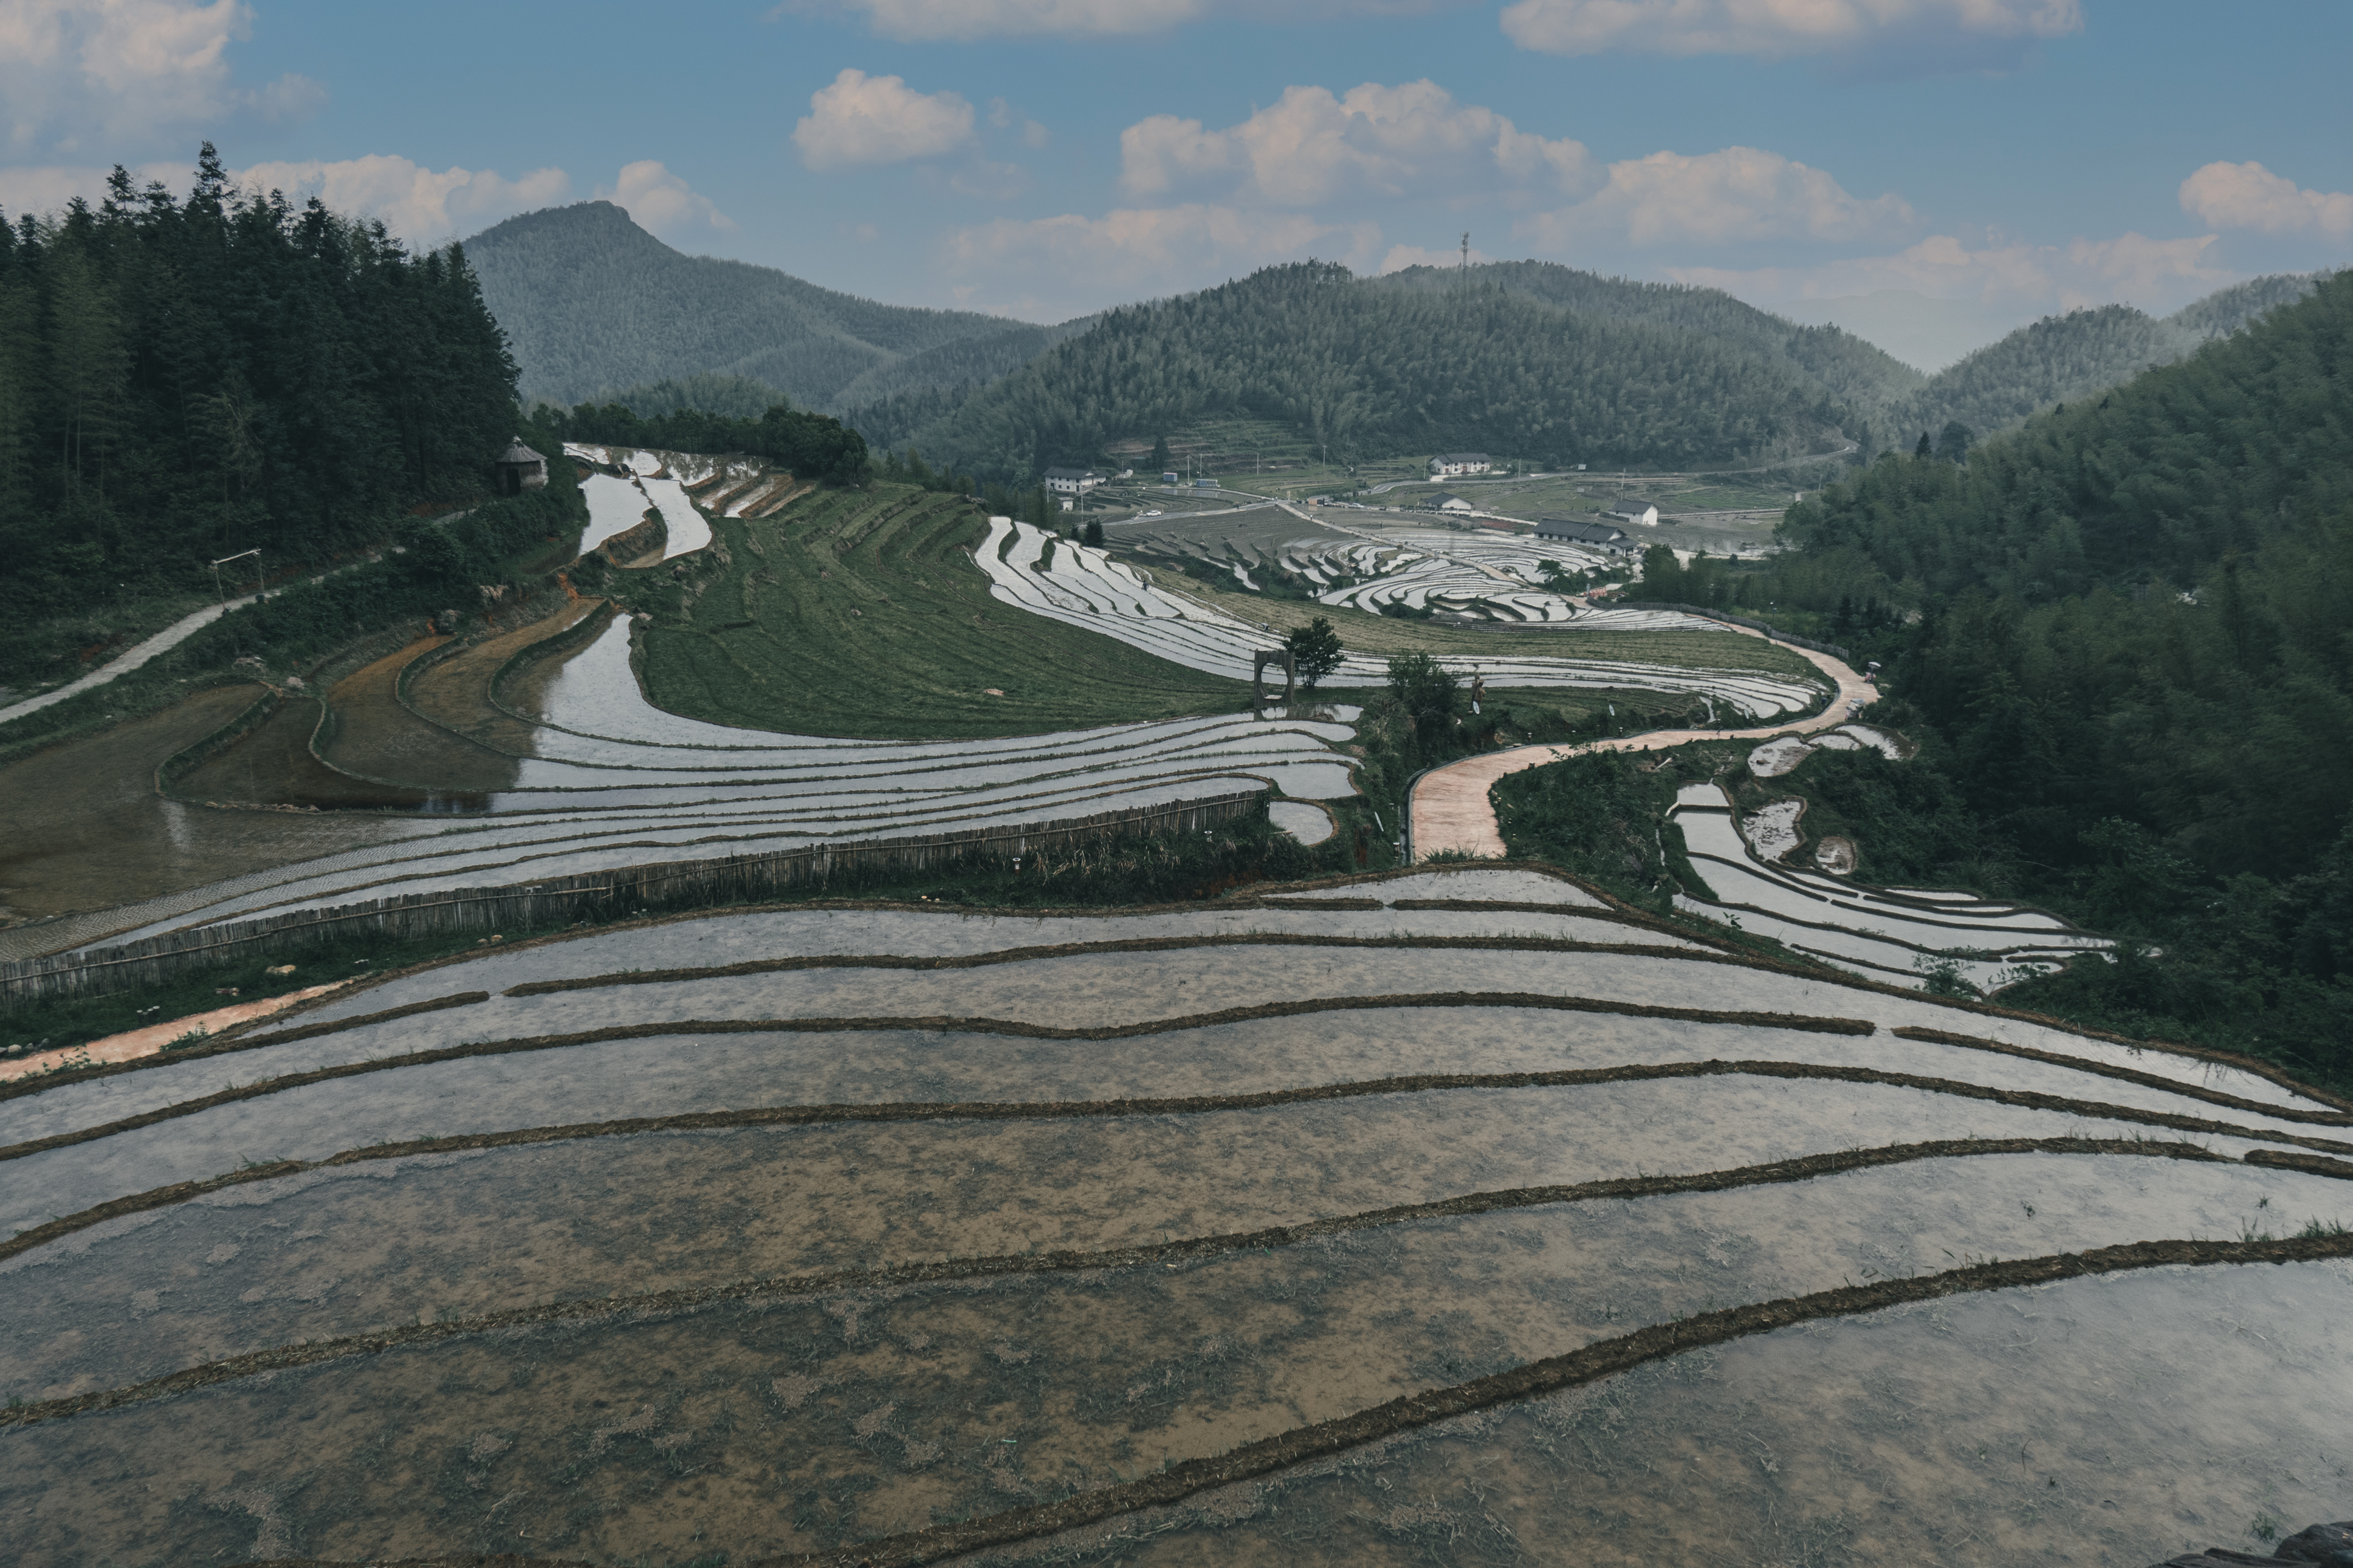
terraced, fields, water resources, cloud, sky, mountain, road surface, tree, asphalt, thoroughfare, highland, natural landscape, road, rural area, landscape, slope, bridge, hill, urban design, mountain range, highway, valley, freeway, lane, intersection, reservoir, nonbuilding structure, bird's eye view, junction, aerial photography, path, street, mountain pass, field, transport, dirt road